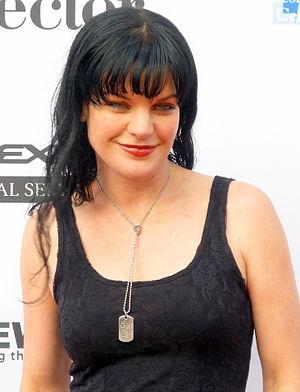
Pauley Perrette, née le 27 mars 1969 à La Nouvelle-Orléans en Louisiane, est une actrice et chanteuse américaine.
NCIS : Enquêtes spéciales, également désigné simplement par son titre original NCIS, est une série télévisée policière américaine, créée par Donald Paul Bellisario et Don McGill, et diffusée depuis le 23 septembre 2003 sur le réseau CBS et au Canada sur le réseau Global.